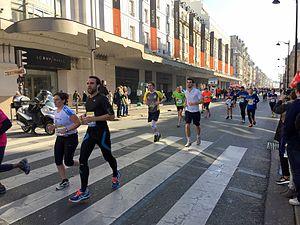
Semi-marathon de Paris, au niveau du km 8 à l'hôtel de ville.